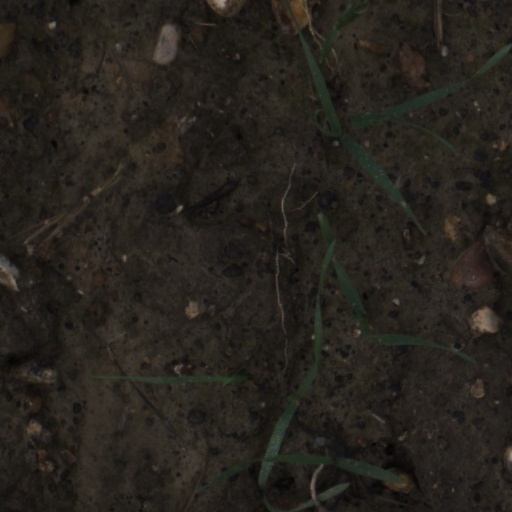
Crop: wheat